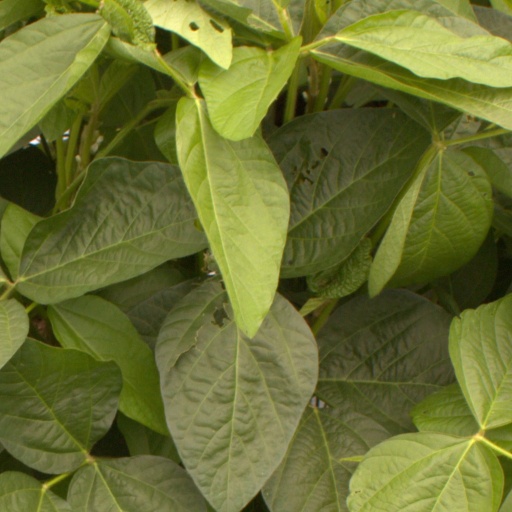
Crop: soybean